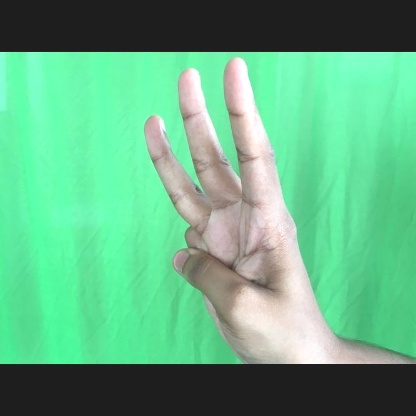
Mudra: Trishulam